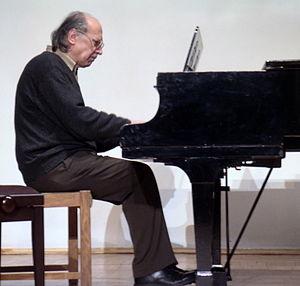
Valentyn Vasyliovytch Sylvestrov, né à Kiev le 30 septembre 1937 est un compositeur ukrainien. Lauréat du prix national Taras Chevtchenko en 1995.